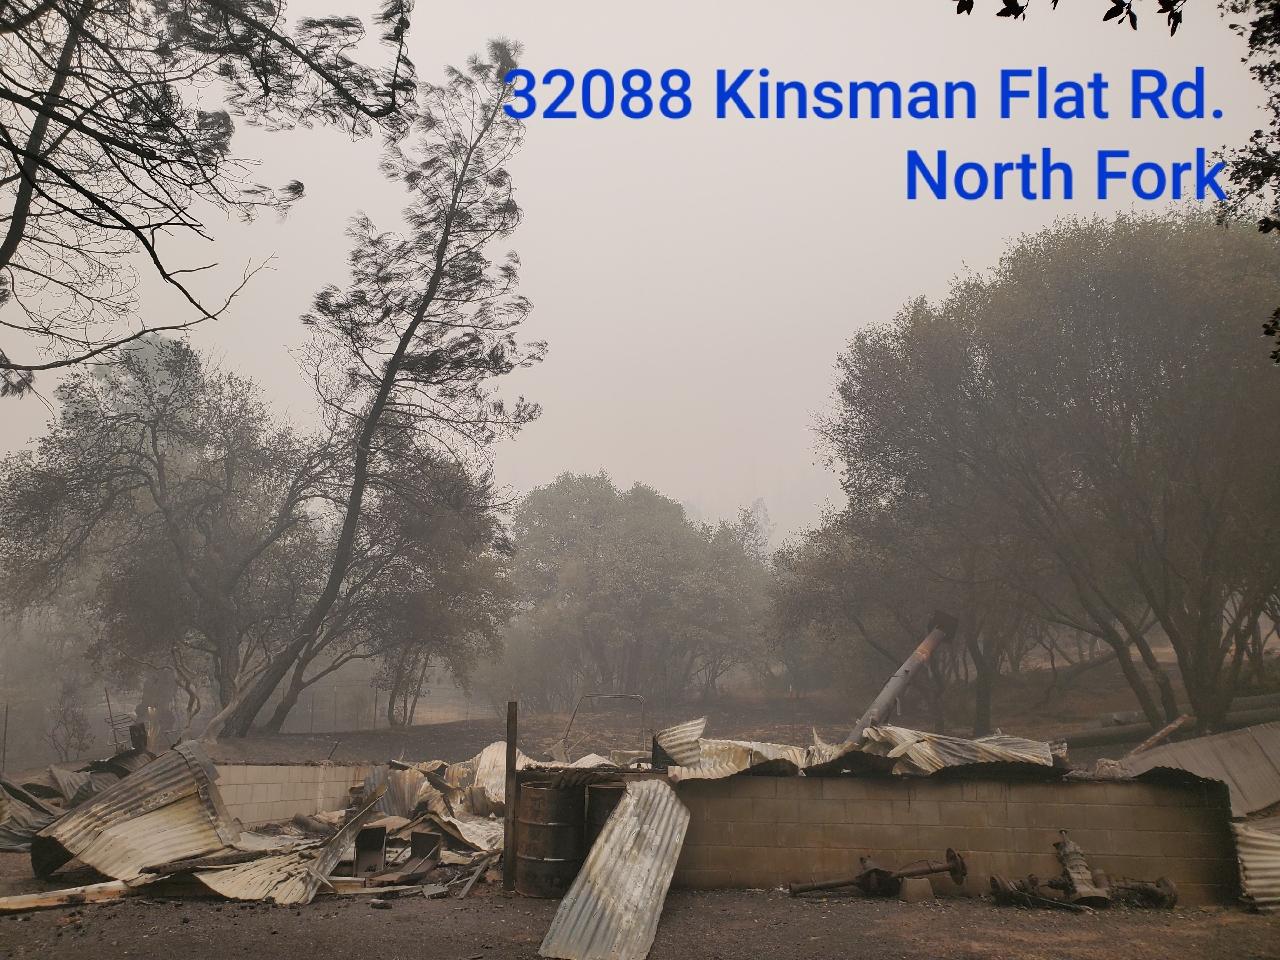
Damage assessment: destroyed